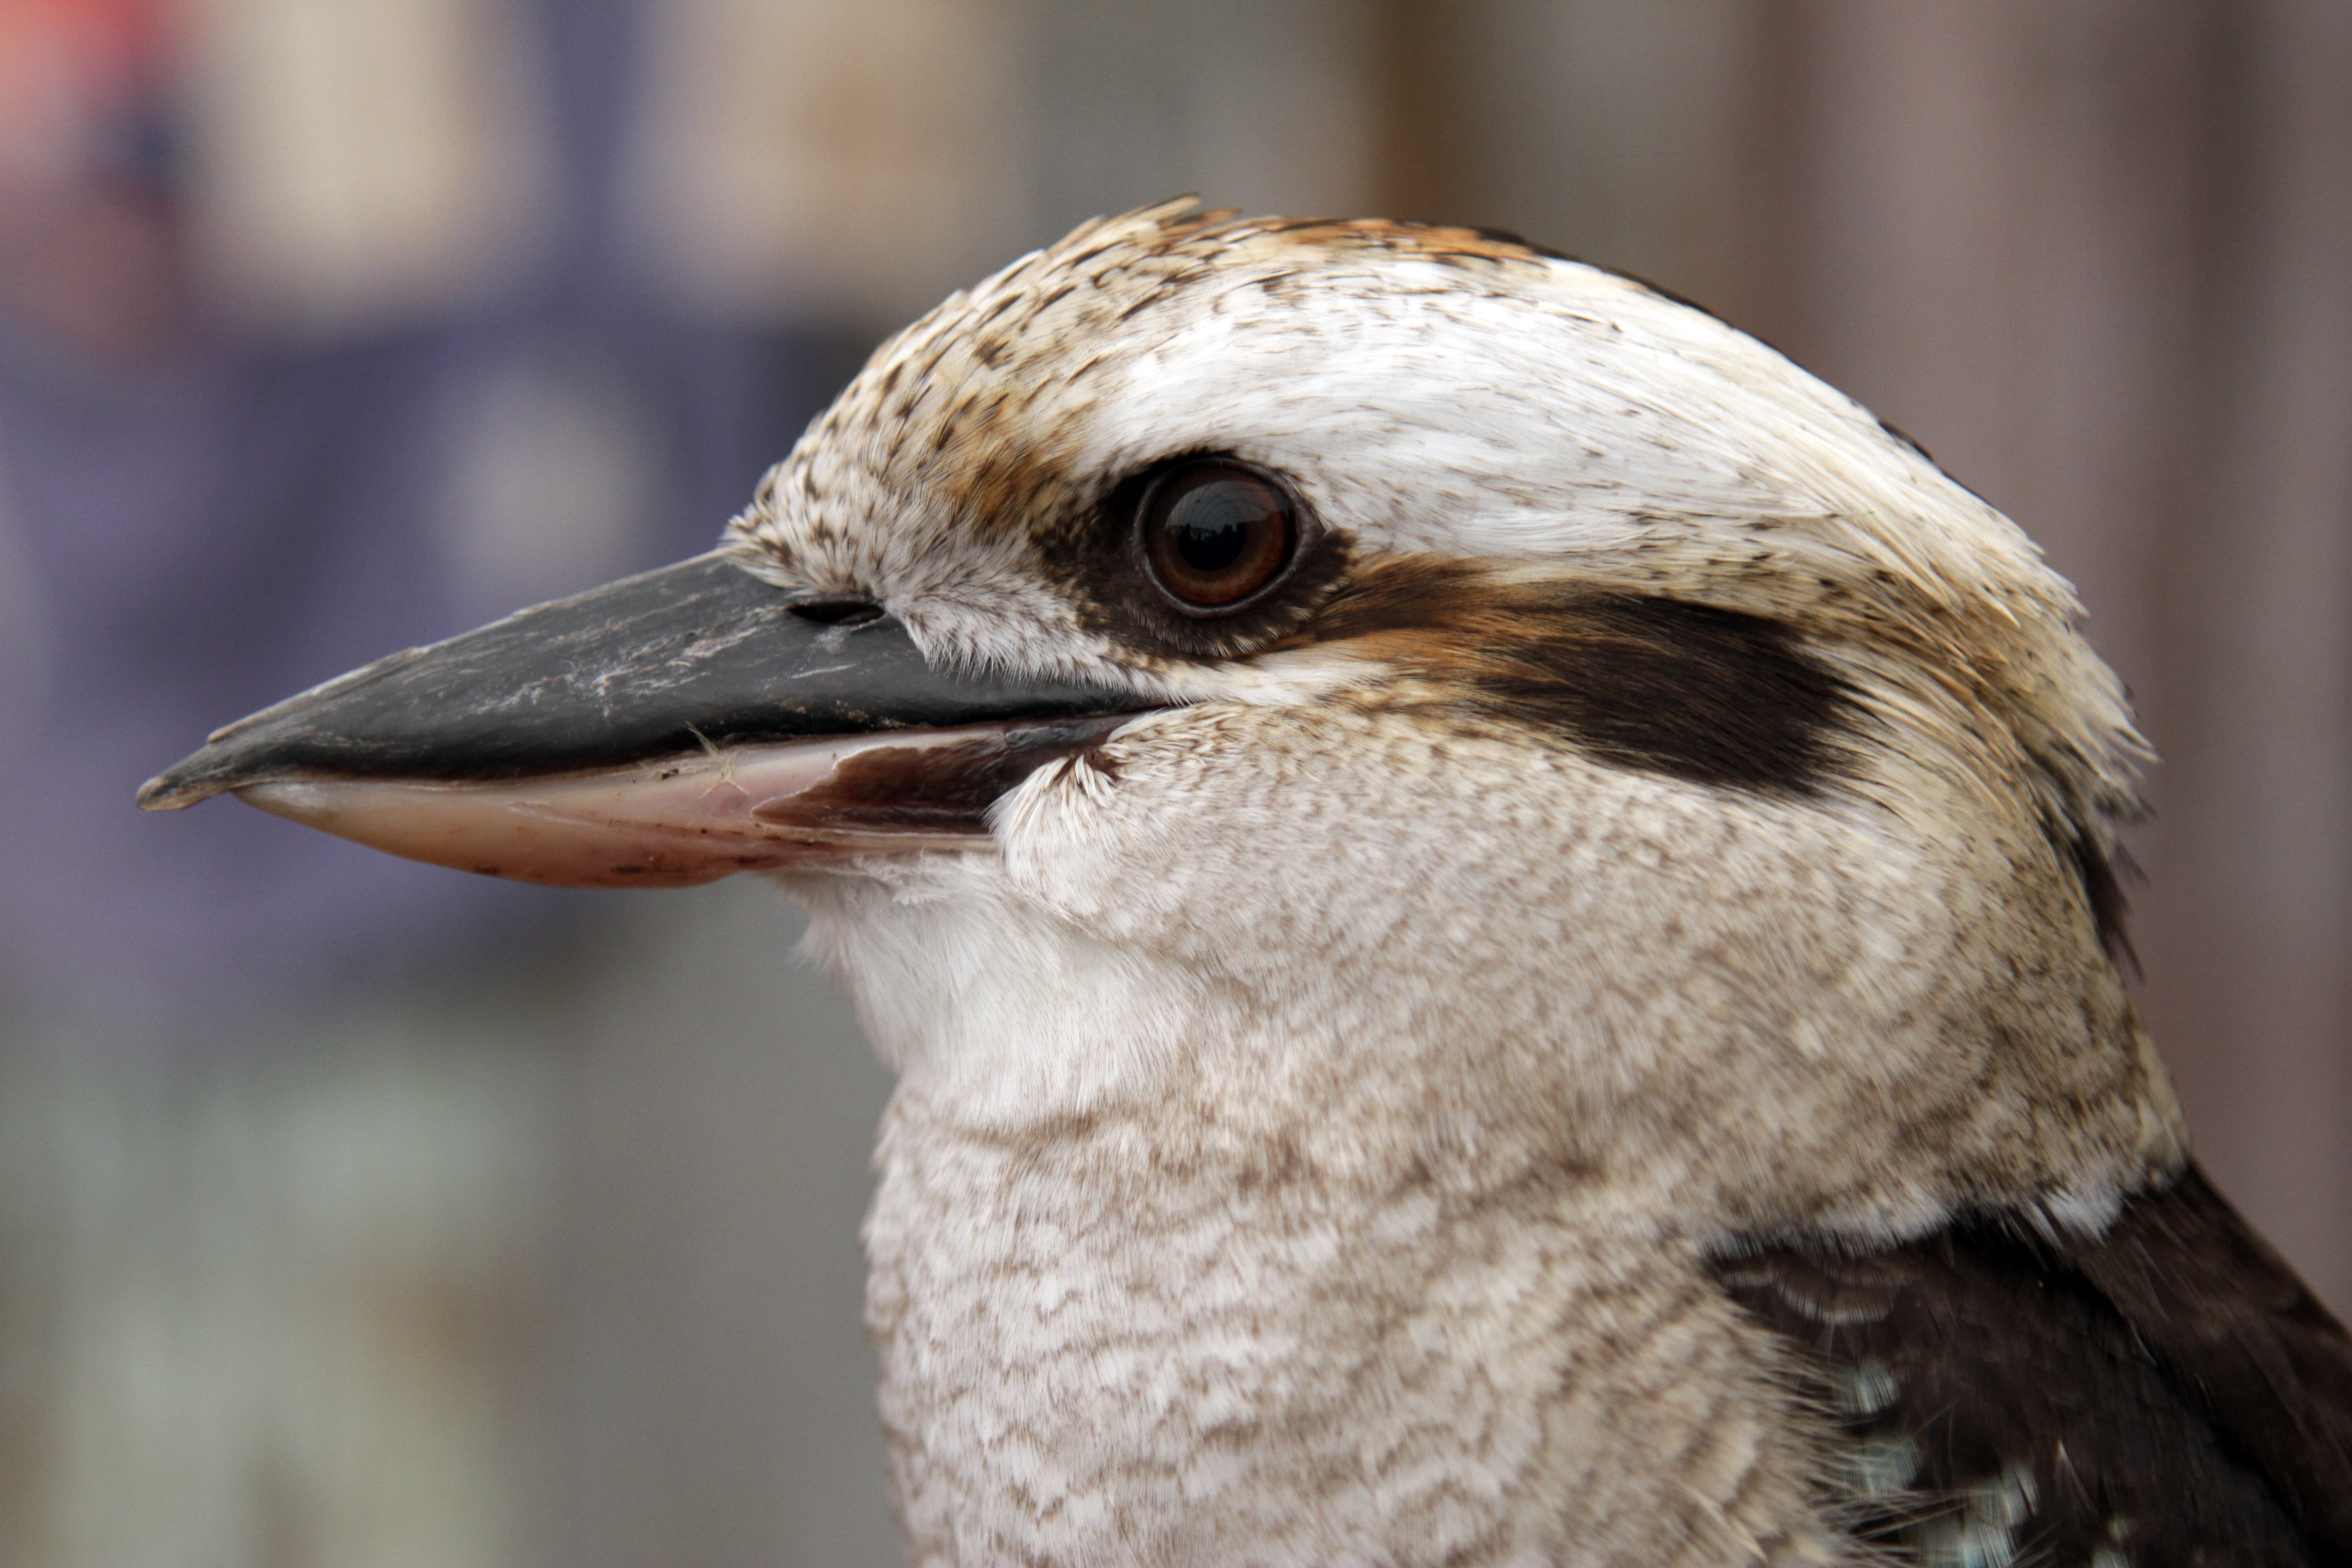
nature, bird, wing, animal, wildlife, wild, beak, fauna, close up, australia, vertebrate, kookaburra